First Anglo-Dutch War

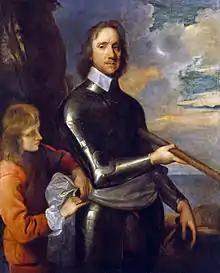
"Portrait of Oliver Cromwell", by Robert Walker

The Execution of Charles I in January 1649 resulted in the formation of the Commonwealth of England, which continued to fight Royalists at home and in some of their colonies, leading to an expansion in the English Navy. At the same time, the war played havoc with English trading and shipping. To broadly study their commercial condition, the first Commission of Trade to be established by an Act of Parliament was erected on 1 August 1650. In October 1650, as part of the act to subdue their Royalist colonies and prevent Royalists from fleeing England, Parliament prohibited foreign ships from visiting or trading with any English plantations in America, without license; the act also allowed the seizure of ships violating the prohibition by both the English navy and merchant ships. The act was a temporary war measure hastily enacted and, while it was enacted in general terms to include all countries, it was aimed primarily at the Dutch, and was superseded the following year by a carefully prepared Navigation Act. Writing a century later, Adam Anderson relates of the period that "It had been observed with concern, that the merchants of England for several years past had usually freighted the Hollanders shipping for bringing home their own merchandize, because their freight was at a lower rate than that of English ships. The Dutch shipping were thereby made use of even for importing our own American products; whilst our shipping lay rotting in our harbours; our mariners also for want of employment at home, went into the service of the Hollanders." The English accused the Dutch of profiting from the turmoil of the English Civil War.